Beaver Dam (Knightdale, North Carolina)

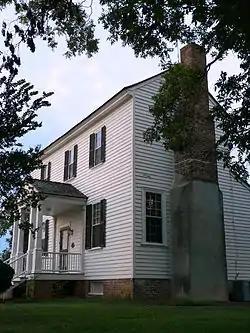
Beaver Dam viewed from the southeast

Beaver Dam is an antebellum plantation house located on the northern edge of present-day Knightdale, Wake County, North Carolina. The house was built around 1810 by Col. William Hinton, brother of Charles Lewis Hinton who built the nearby Midway Plantation. At its height, the Beaver Dam plantation encompassed around tended by the forced labor of about 50 enslaved people.